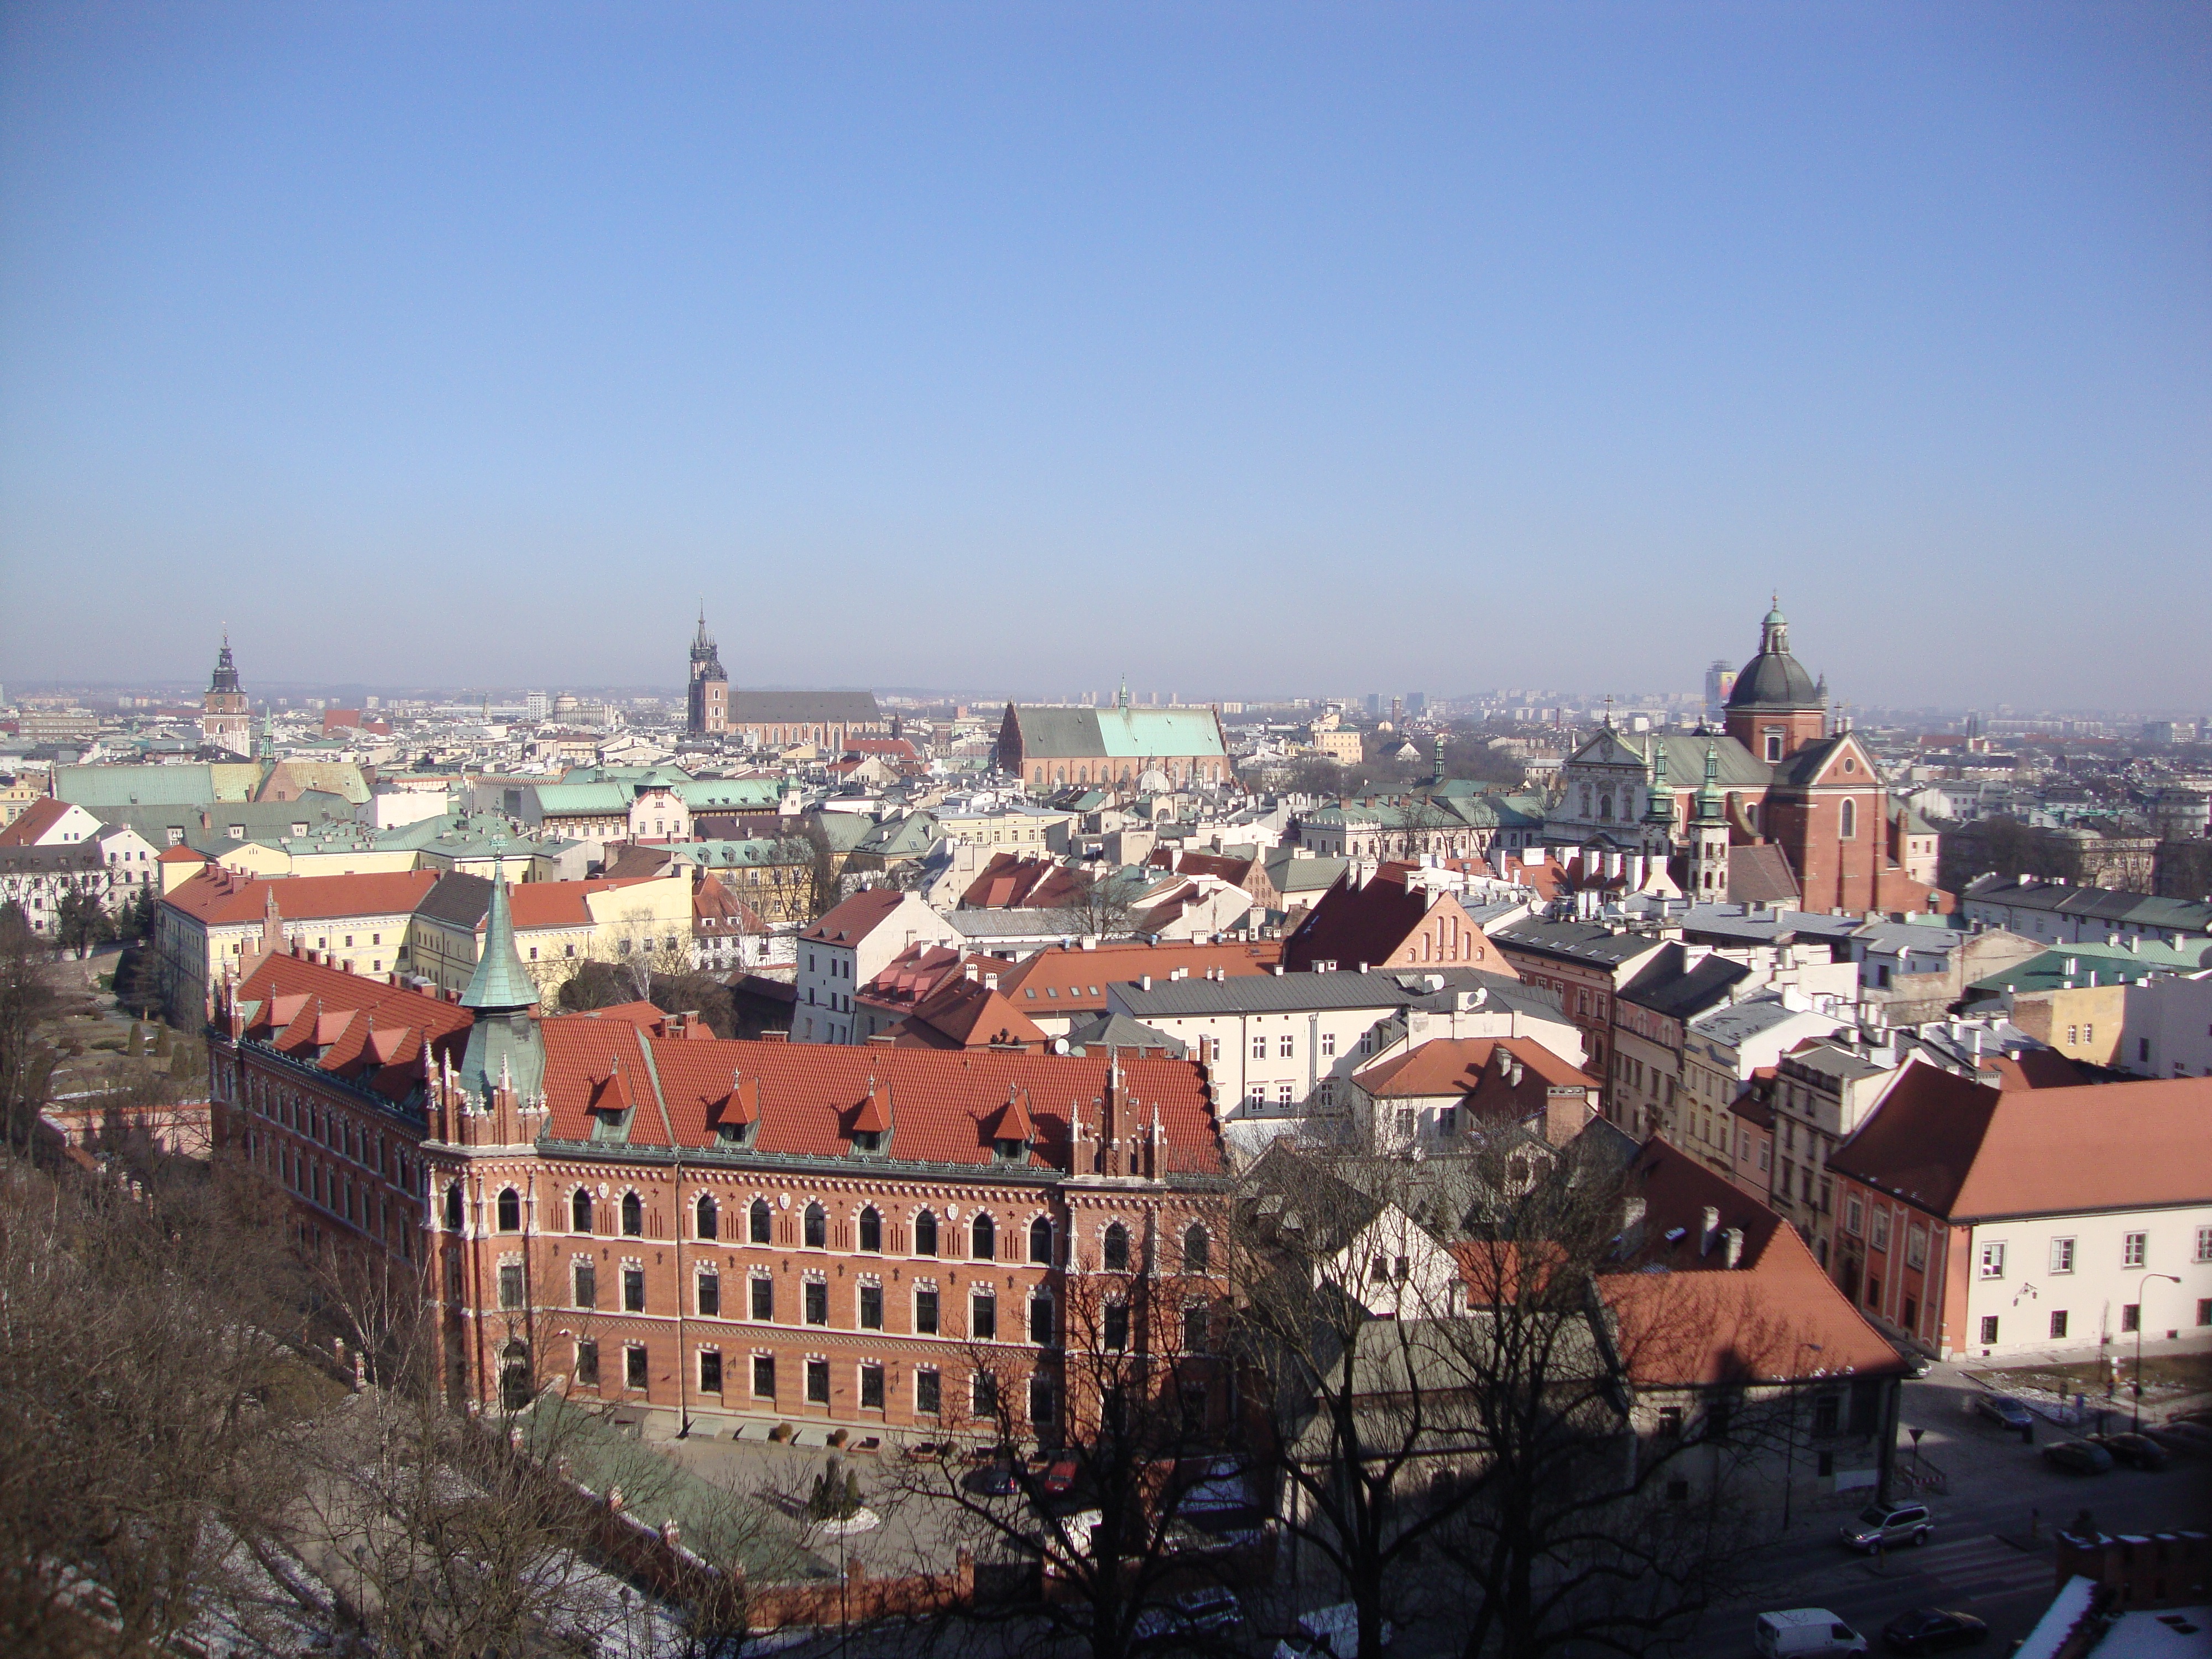
architecture, skyline, town, palace, city, monument, cityscape, panorama, travel, plaza, landmark, tourism, poland, town square, krakow, the old town, urban area, human settlement